Thomond

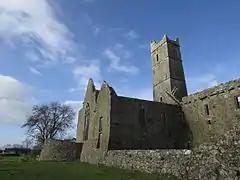
Sioda Cam Mac Con Mara who was made warden of Limerick in 1369, also rebuilt Quin Abbey in the 1350s.

Brian Bán was the last of Clann Briain Ruadh to hold the kingship and from 1350 onwards, Clann Tadhg held sway. Mathghamhain Maonmhaighe Ó Briain came to power before the death of his uncle Diarmuid and he was named as such because he spent time as a foster child in Máenmaige. His succession was disputed by his uncle and brother; Toirdelbhach Maol Ó Briain and Brian Sreamhach Ó Briain. Of the two Brian Sreamhach gained the upper hand and when his uncle tried to enlist the help of the Earl of Desmond to wrestle back the realm, Brian thoroughly routed them at Croom in a key military success. This had the added benefit of winning back Limerick for Thomond and Sioda Cam Mac Con Mara was placed in the city as a warden in 1369. The friendship with the de Burghs of Galway was maintained by Brian and when Richard II was at Waterford in 1399, he paid nominal homage and was well received. Thomond was now in such a position that Conchobhar mac Mathghamhna Ó Briain's twenty six-year reign was marked as a time of peace and plenty.